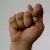
The image shows a hand gesture representing the letter 'T' in Indian Sign Language.